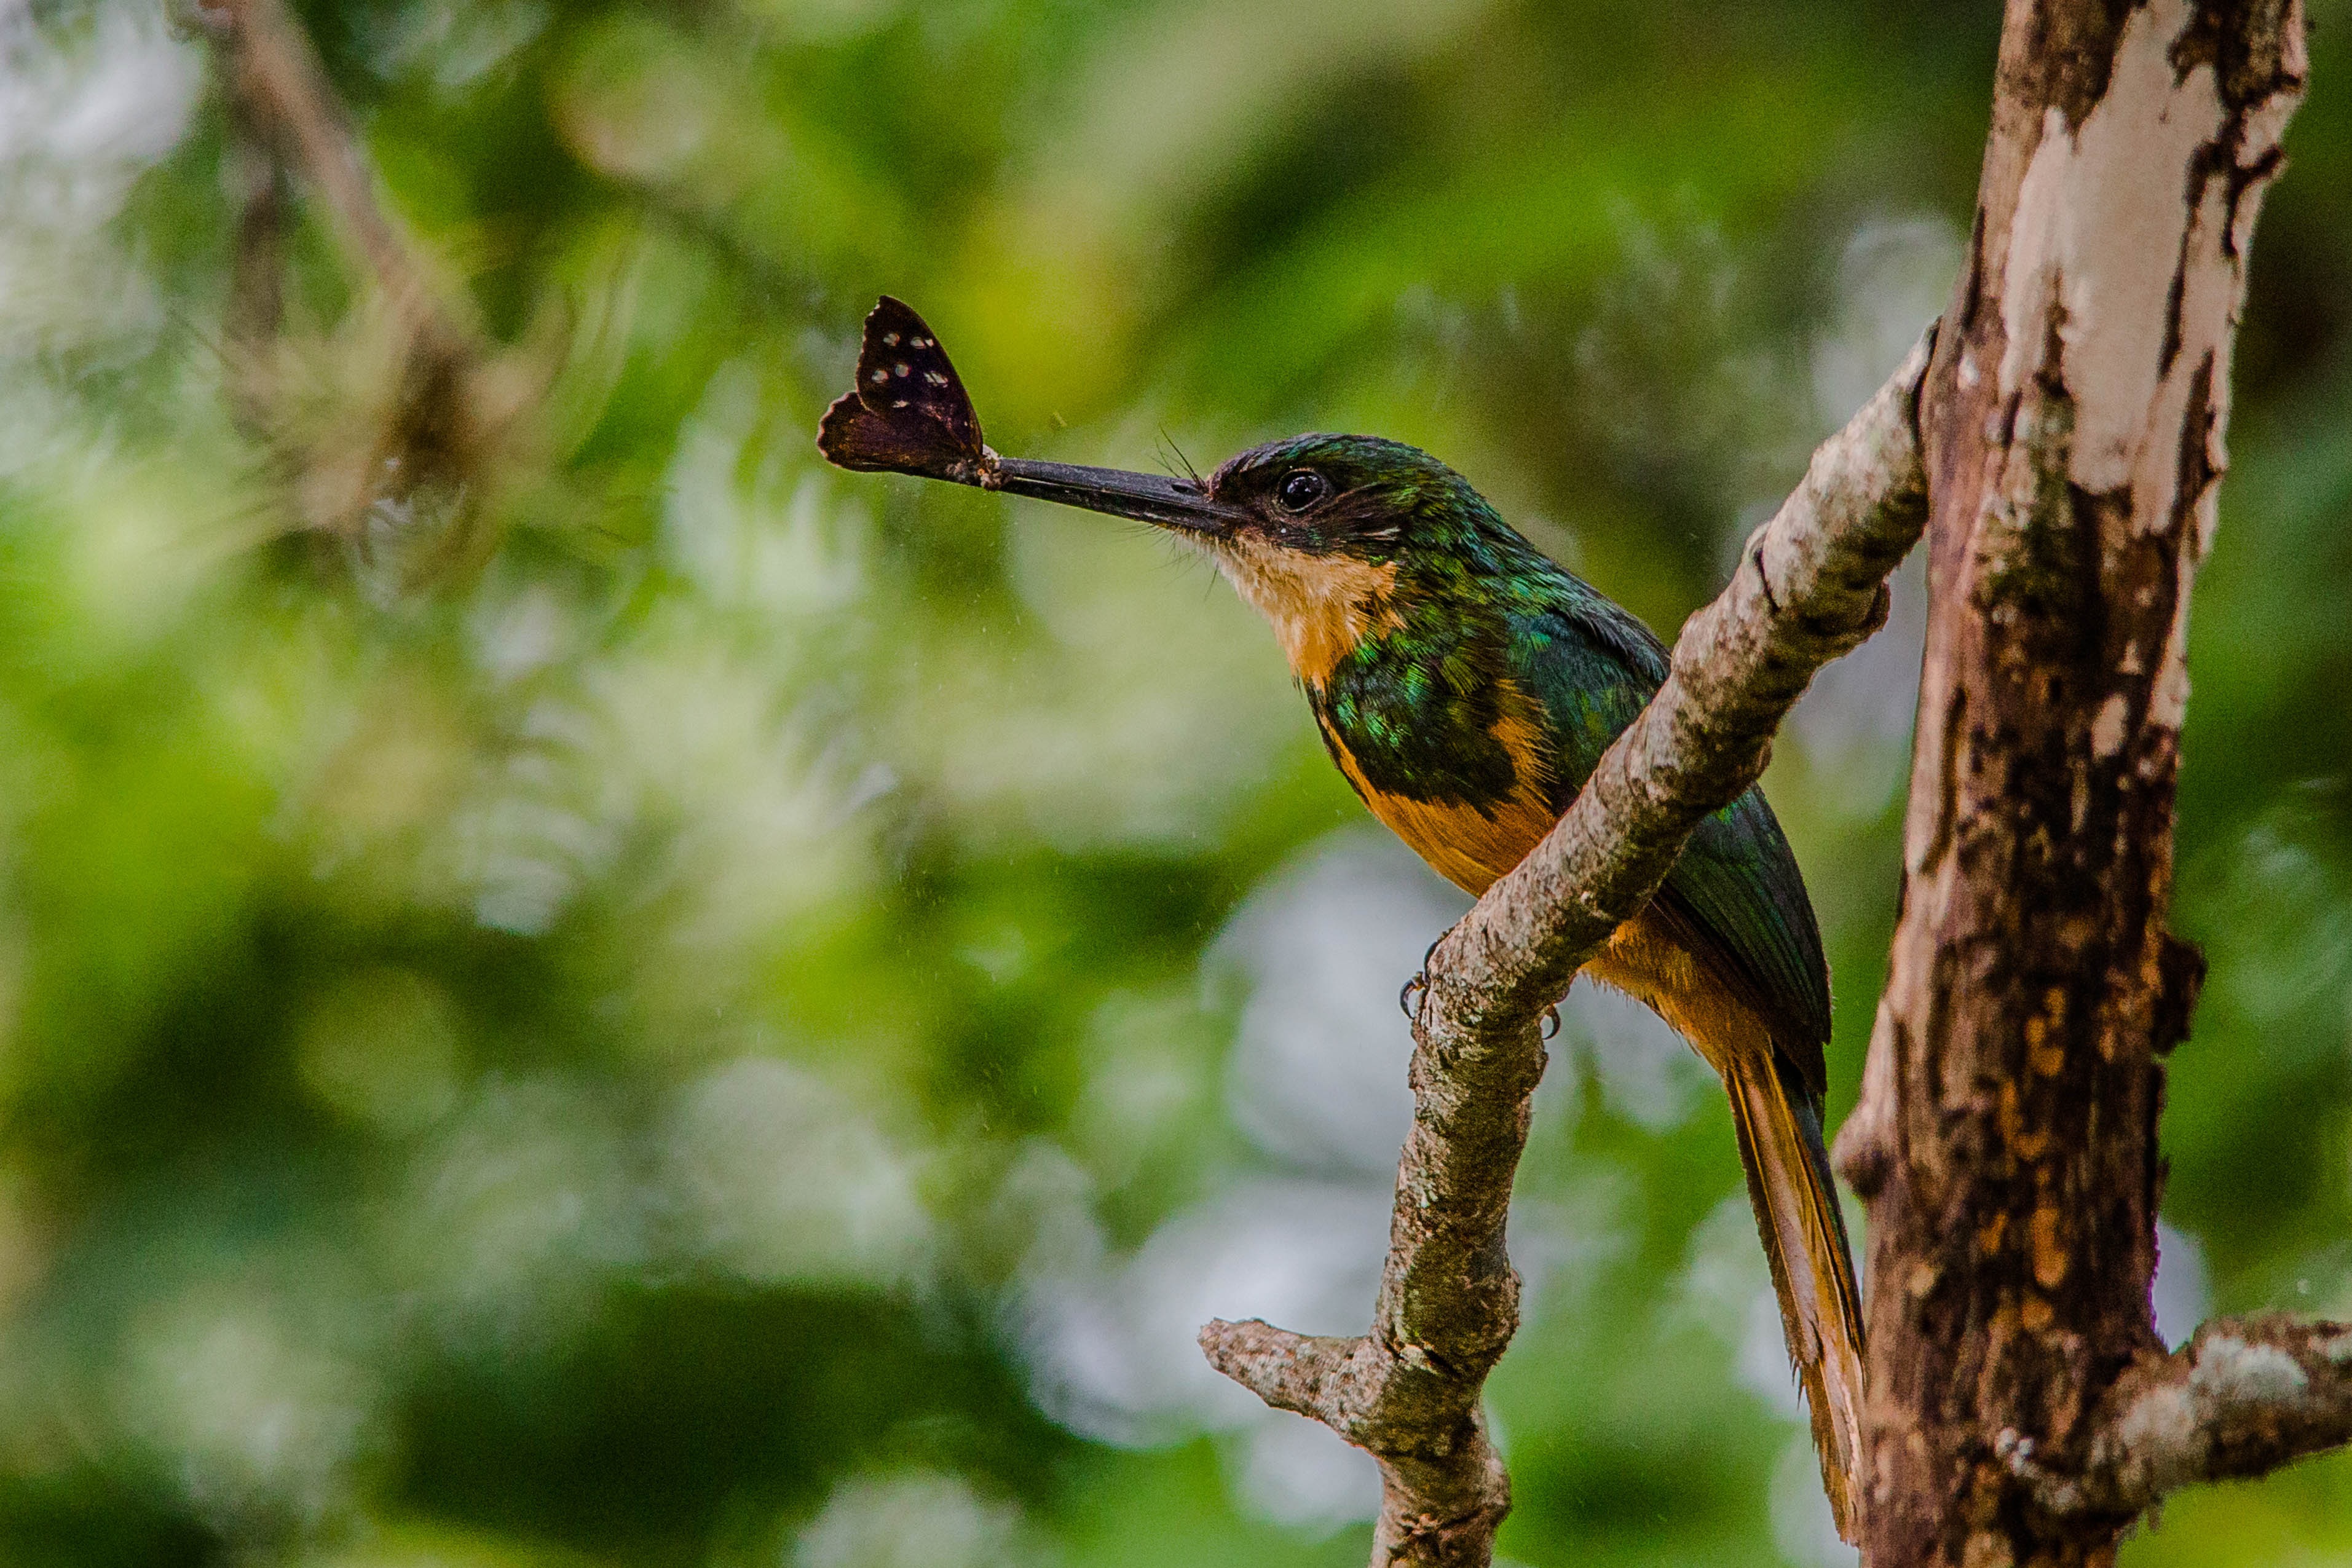
nature, branch, bird, flower, wildlife, green, beak, hummingbird, eat, fauna, vertebrate, take, wild animals, beija flor, perching bird, insect bird